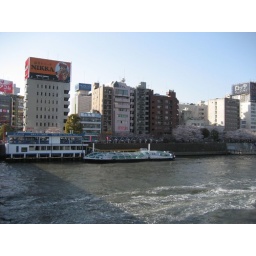
water bus in Asakusa